Wild horse

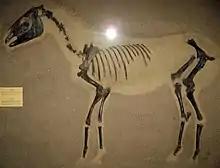
"Equus ferus" fossil from 9100 BC found near Odense, at the Zoological Museum in Copenhagen

The horse family Equidae evolved in North America, with the genus "Equus" appearing on the continent during the Pliocene (5.3-2.6 million years ago). Horses are thought to have diverged from the ancestors of zebras and asses around 4 million years ago. Around 900–800,000 years ago, at the Early-Middle Pleistocene boundary, the ancestors of Eurasian wild horses crossed over the Bering Land Bridge from North America. Early horses in Eurasia are referred to species like "Equus mosbachensis". North American caballine horses, which genetic evidence has confirmed are closely related to Eurasian horses, would persist on the continent until they became extinct as part of the end-Pleistocene extinction event along with most other large mammals in the Americas (including other equines like "Haringtonhippus" and "Hippidion") around 12,000 years ago. They are variously referred to as "Equus scotti" and "Equus lambei" though the true number of species is uncertain, with some authors treating all North American horses as part of "E. ferus". Ancient DNA analysis suggests North American horses were largely genetically distinct from Eurasian horses, with limited and intermittent interbreeding between the two populations following the initial dispersal across the Bering Land Bridge. "Equus neogeus" from the Pleistocene of South America may also represent a lineage of true caballine horses.